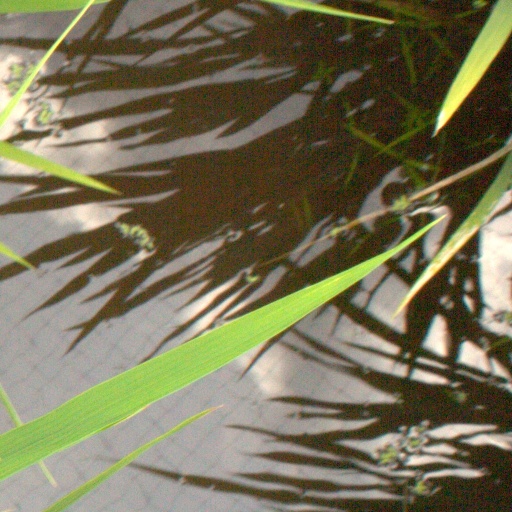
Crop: rice